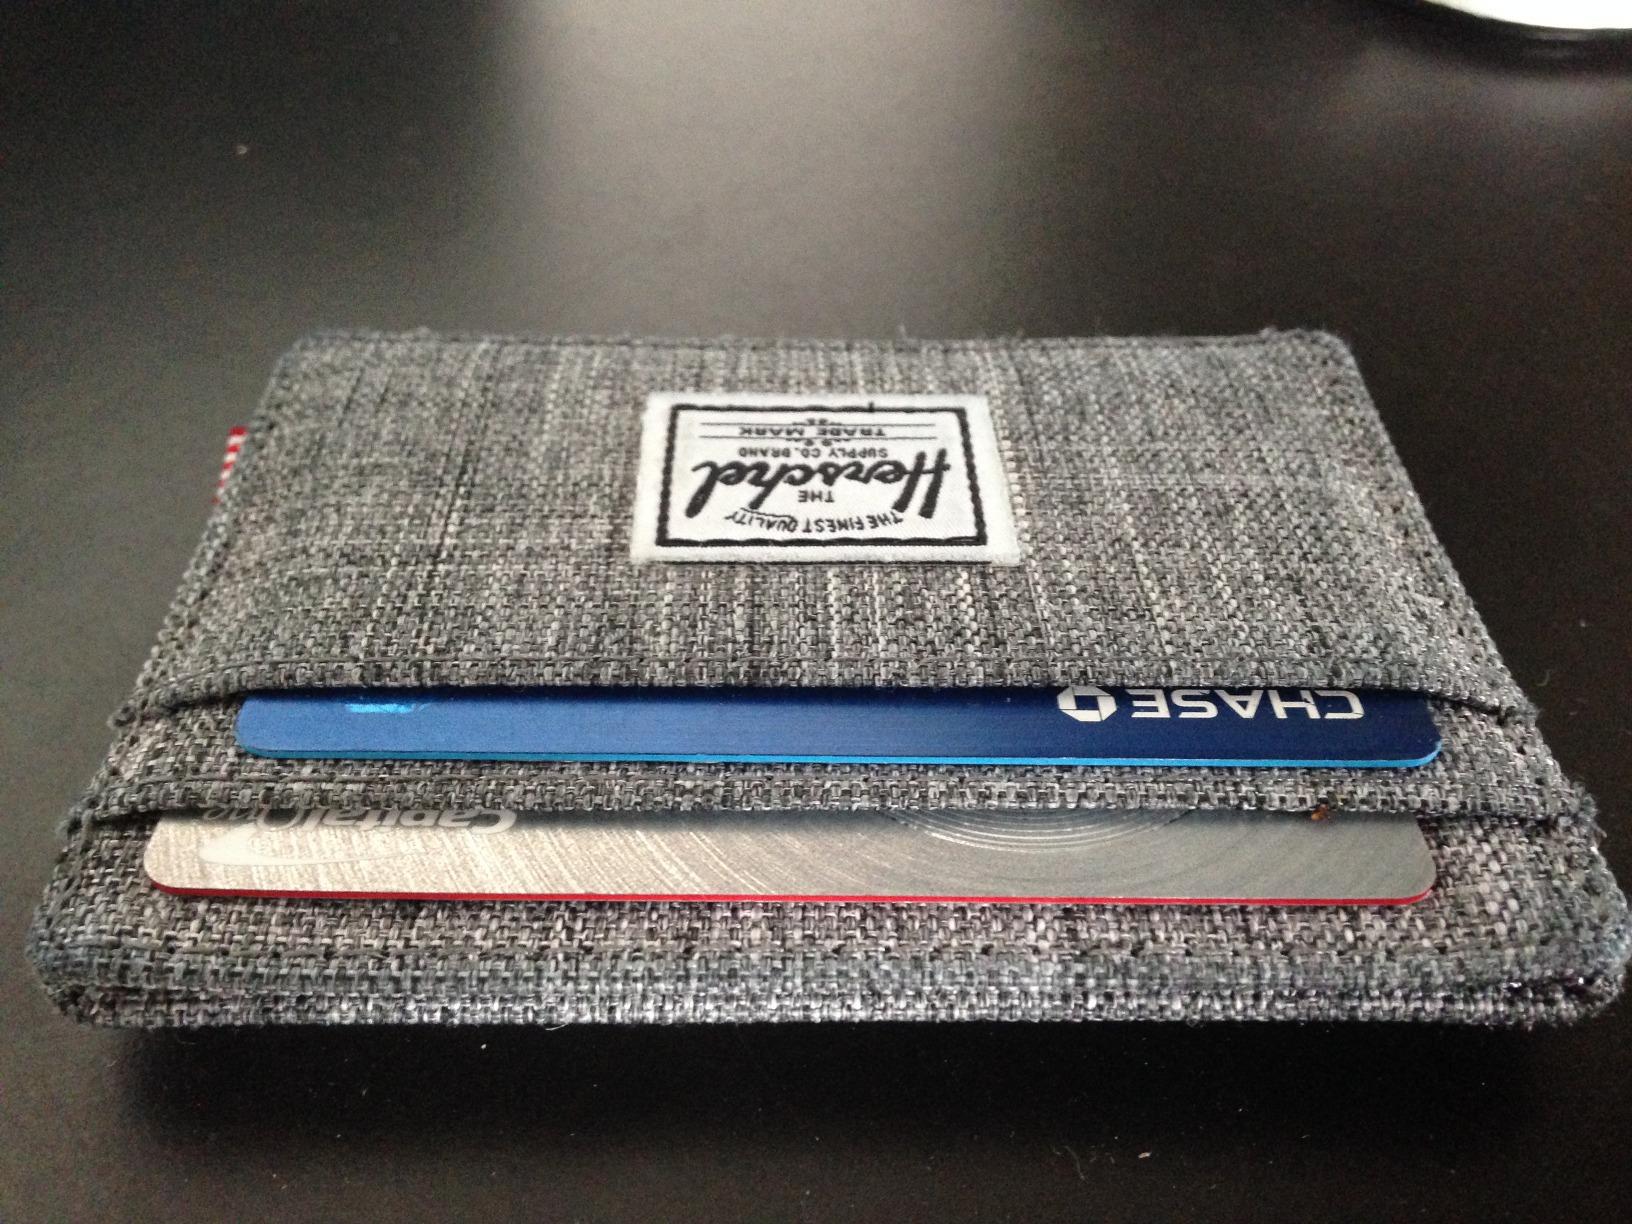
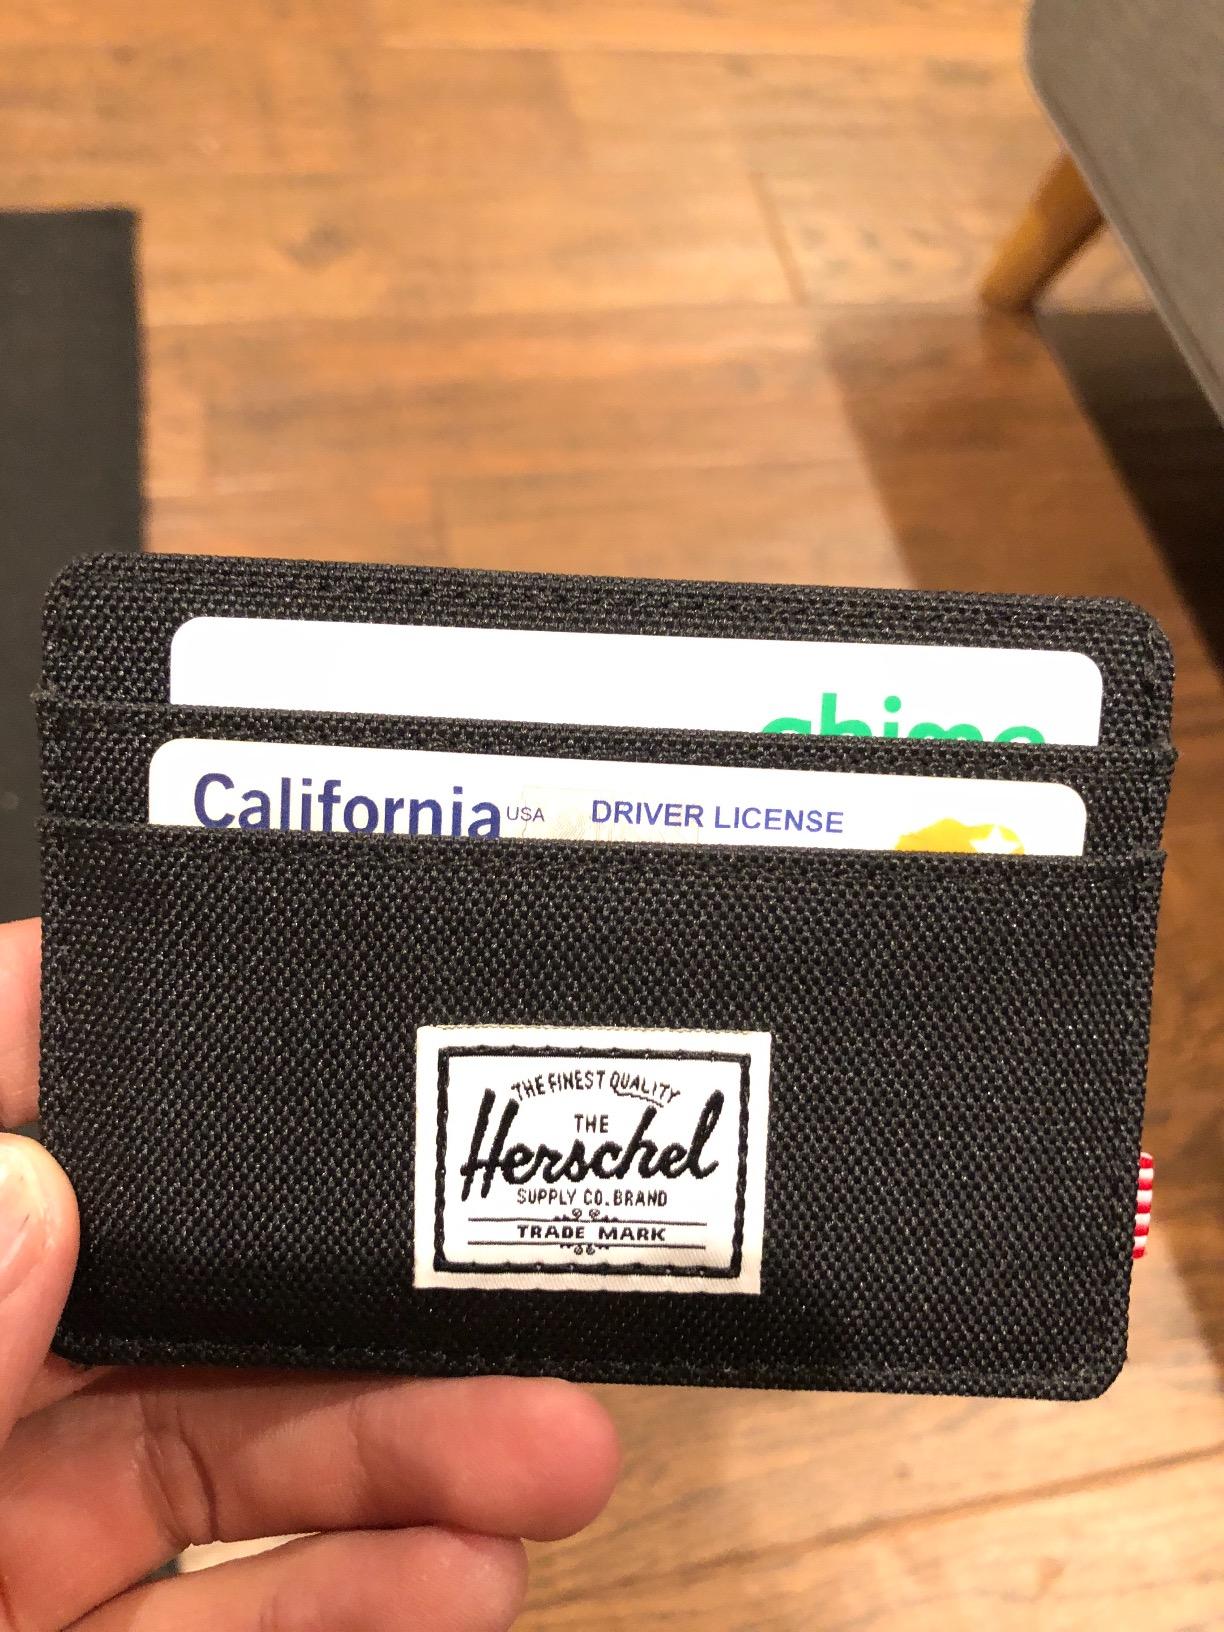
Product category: accessories_wallet
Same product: no